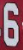
Number: 6